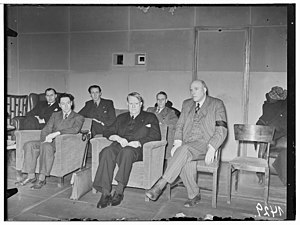
Leif Sinding / Under krigen
"Det af det norsk nazi-parti Nasjonal Samling etablerede 'Kultur- og Folkeopplysningsdepartementet' oprettede i 1941 Statens Filmdirektorat med Leif Sinding som direktør for at ""opbygge hele det norske filmvæsen i lyset af de nye forhold"".[1][2] Billedet viser fra højre Sinding (med sørgebind) med pressedirektør Anders Beggerud, ""ministerpresident"" og ""fører"" Vidkun Quisling, ekspeditionschef Holst, kulutrminister Lunde og partiminister Fuglesang på besøg i direktoratet i februar 1942.